Kharkiv railway station

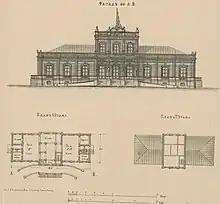
Drawing of the first station, 1872

The first station in Kharkiv was built in 1869 by famous Russian architect Andrey Ton. However, with the development of railways (especially after the opening of the road to Balashov in 1895) in 1896–1901, the station was expanded and modernized by architect I. Zagoskin, (and completed by architect J. Caune), became one of the largest in the Russian Empire.